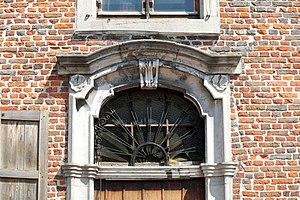
Belgique - Brabant wallon - Genappe - Auberge du Roy d'Espagne - porte de style Louis XV
L'auberge du Roy d'Espagne est une ancienne auberge située à Genappe en Belgique connue pour avoir vu passer en 1792, le futur Louis XVIII, frère de Louis XVI, avoir hébergé le duc de Wellington et le prince Jérôme Bonaparte ainsi que pour avoir vu mourir le général français Guillaume Philibert Duhesme le 20 juin, surlendemain de la bataille de Waterloo.